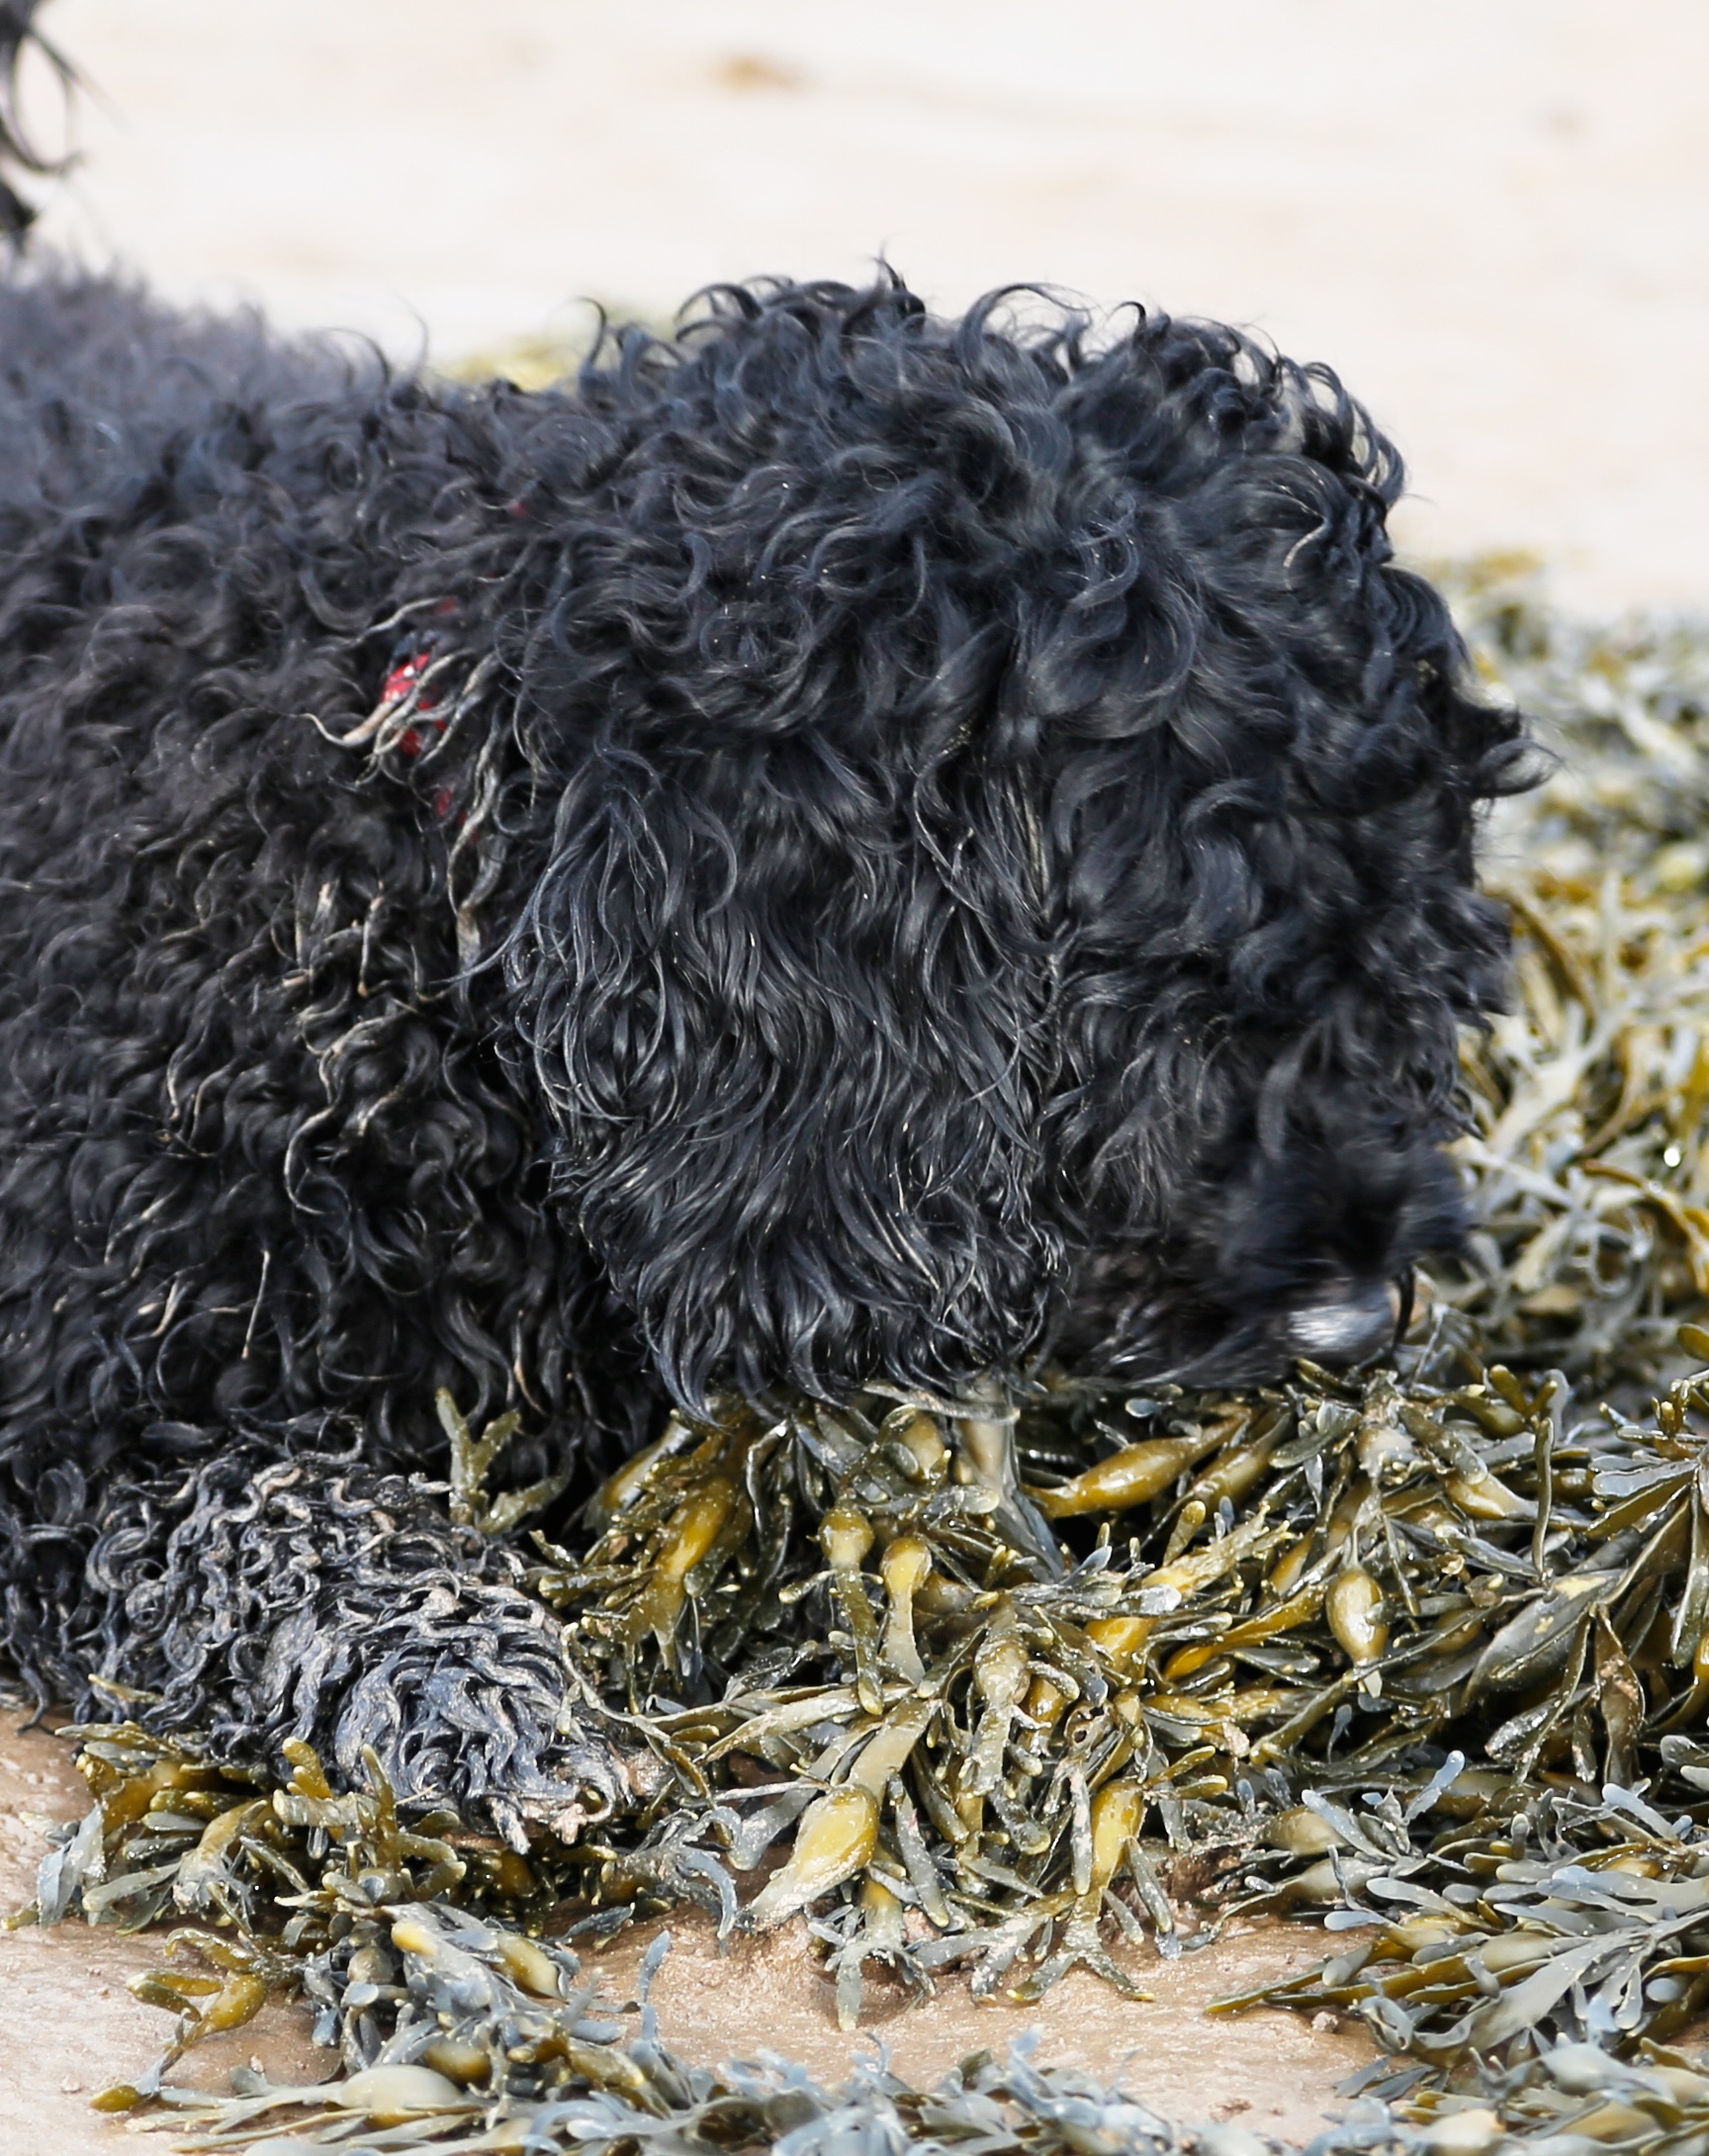
beach, nature, shore, puppy, dog, vacation, pet, seaweed, holiday, mammal, playing, vertebrate, happy dog, beach fun, dog playing, dog like mammal, dog crossbreeds, lagotto romagnolo